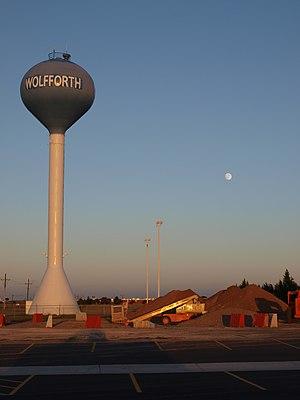
Wolfforth est une ville située au sud-ouest du comté de Lubbock, au Texas, aux États-Unis. La ville est fondée en 1916 et baptisée en référence à George Wolffarth, un pionnier.